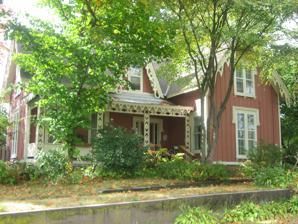
Building: J. Newton Conger House
Country: United States of America
Year built: 1860
Historic house in Illinois, United States United States historic place J. Newton Conger House U.S. National Register of Historic Places Show map of Illinois Show map of the United States Location 334 N. Knox St., Oneida, Illinois Coordinates 41°5′3″N 90°13′39″W / 41.08417°N 90.22750°W / 41.08417; -90.22750 Area 1 acre (0.40 ha) Built 1860 ( 1860 ) Architectural style Gothic NRHP reference No. 79003111 Added to NRHP April 20, 1979 The J. Newton Conger House is a historic house located at 334 North Knox Street in Oneida , Illinois . P. G. Hubbard had the house built in 1860; four years later, it was sold to J. Newton Conger, a livestock shipper and prominent local citizen. The house has a Carpenter Gothic design described as the best example of the style in Knox County . The front porch and the roof's steep gables feature gingerbread trim along the edges, a characteristic feature of the style. The house's tall and narrow windows have decorative hat-like surrounds along the top and upper sides. References